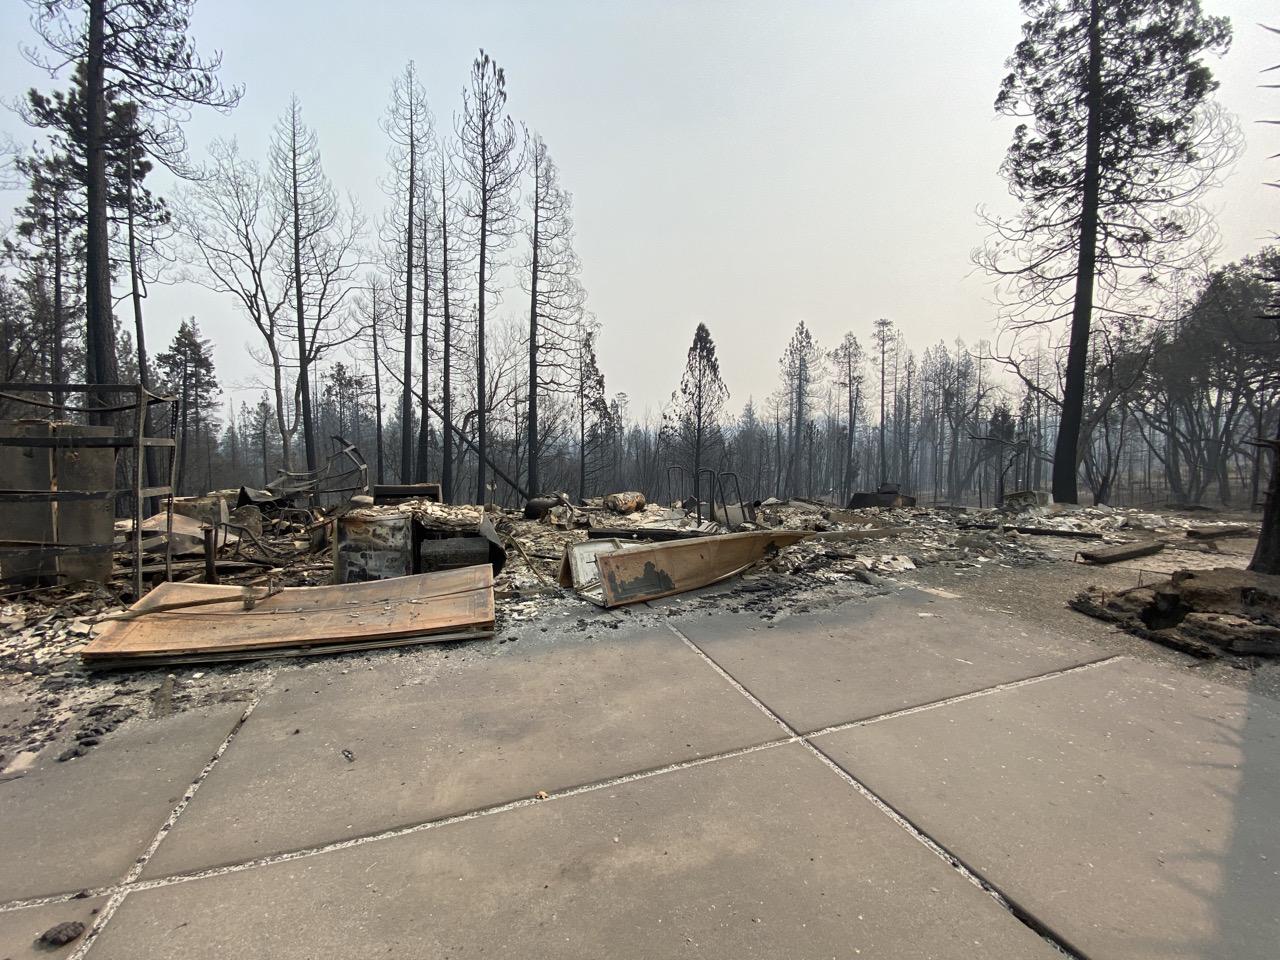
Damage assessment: destroyed